101 (City of London) Engineer Regiment

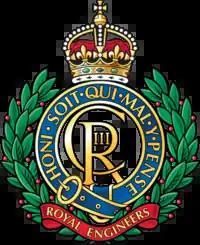
Corps of Royal Engineers' insignia

Following a war office instruction in 1859 authorising Lord Lieutenants of Counties to raise volunteer corps to be used in case of invasion. They were to be self-funded and by 1860 had a total membership of 119,146 despite subscription costs and uniform costs between £3 and £6. As part of this movement Norman MacLeod offered two companies of engineers formed from engineering and allied professions at the South Kensington Museum to form the nucleus of a new Engineer Battalion named the 1st Middlesex Volunteer Engineers. In 1907 Yeomanry and Volunteers became Territorial Army and in 1908 1st Middlesex Volunteer Engineers became the engineers of 2nd London Division. At the start of the Second World War the name was changed to 1st London Division Engineers, which evolved to 101 Engineer Regiment (Volunteers) in 1960.